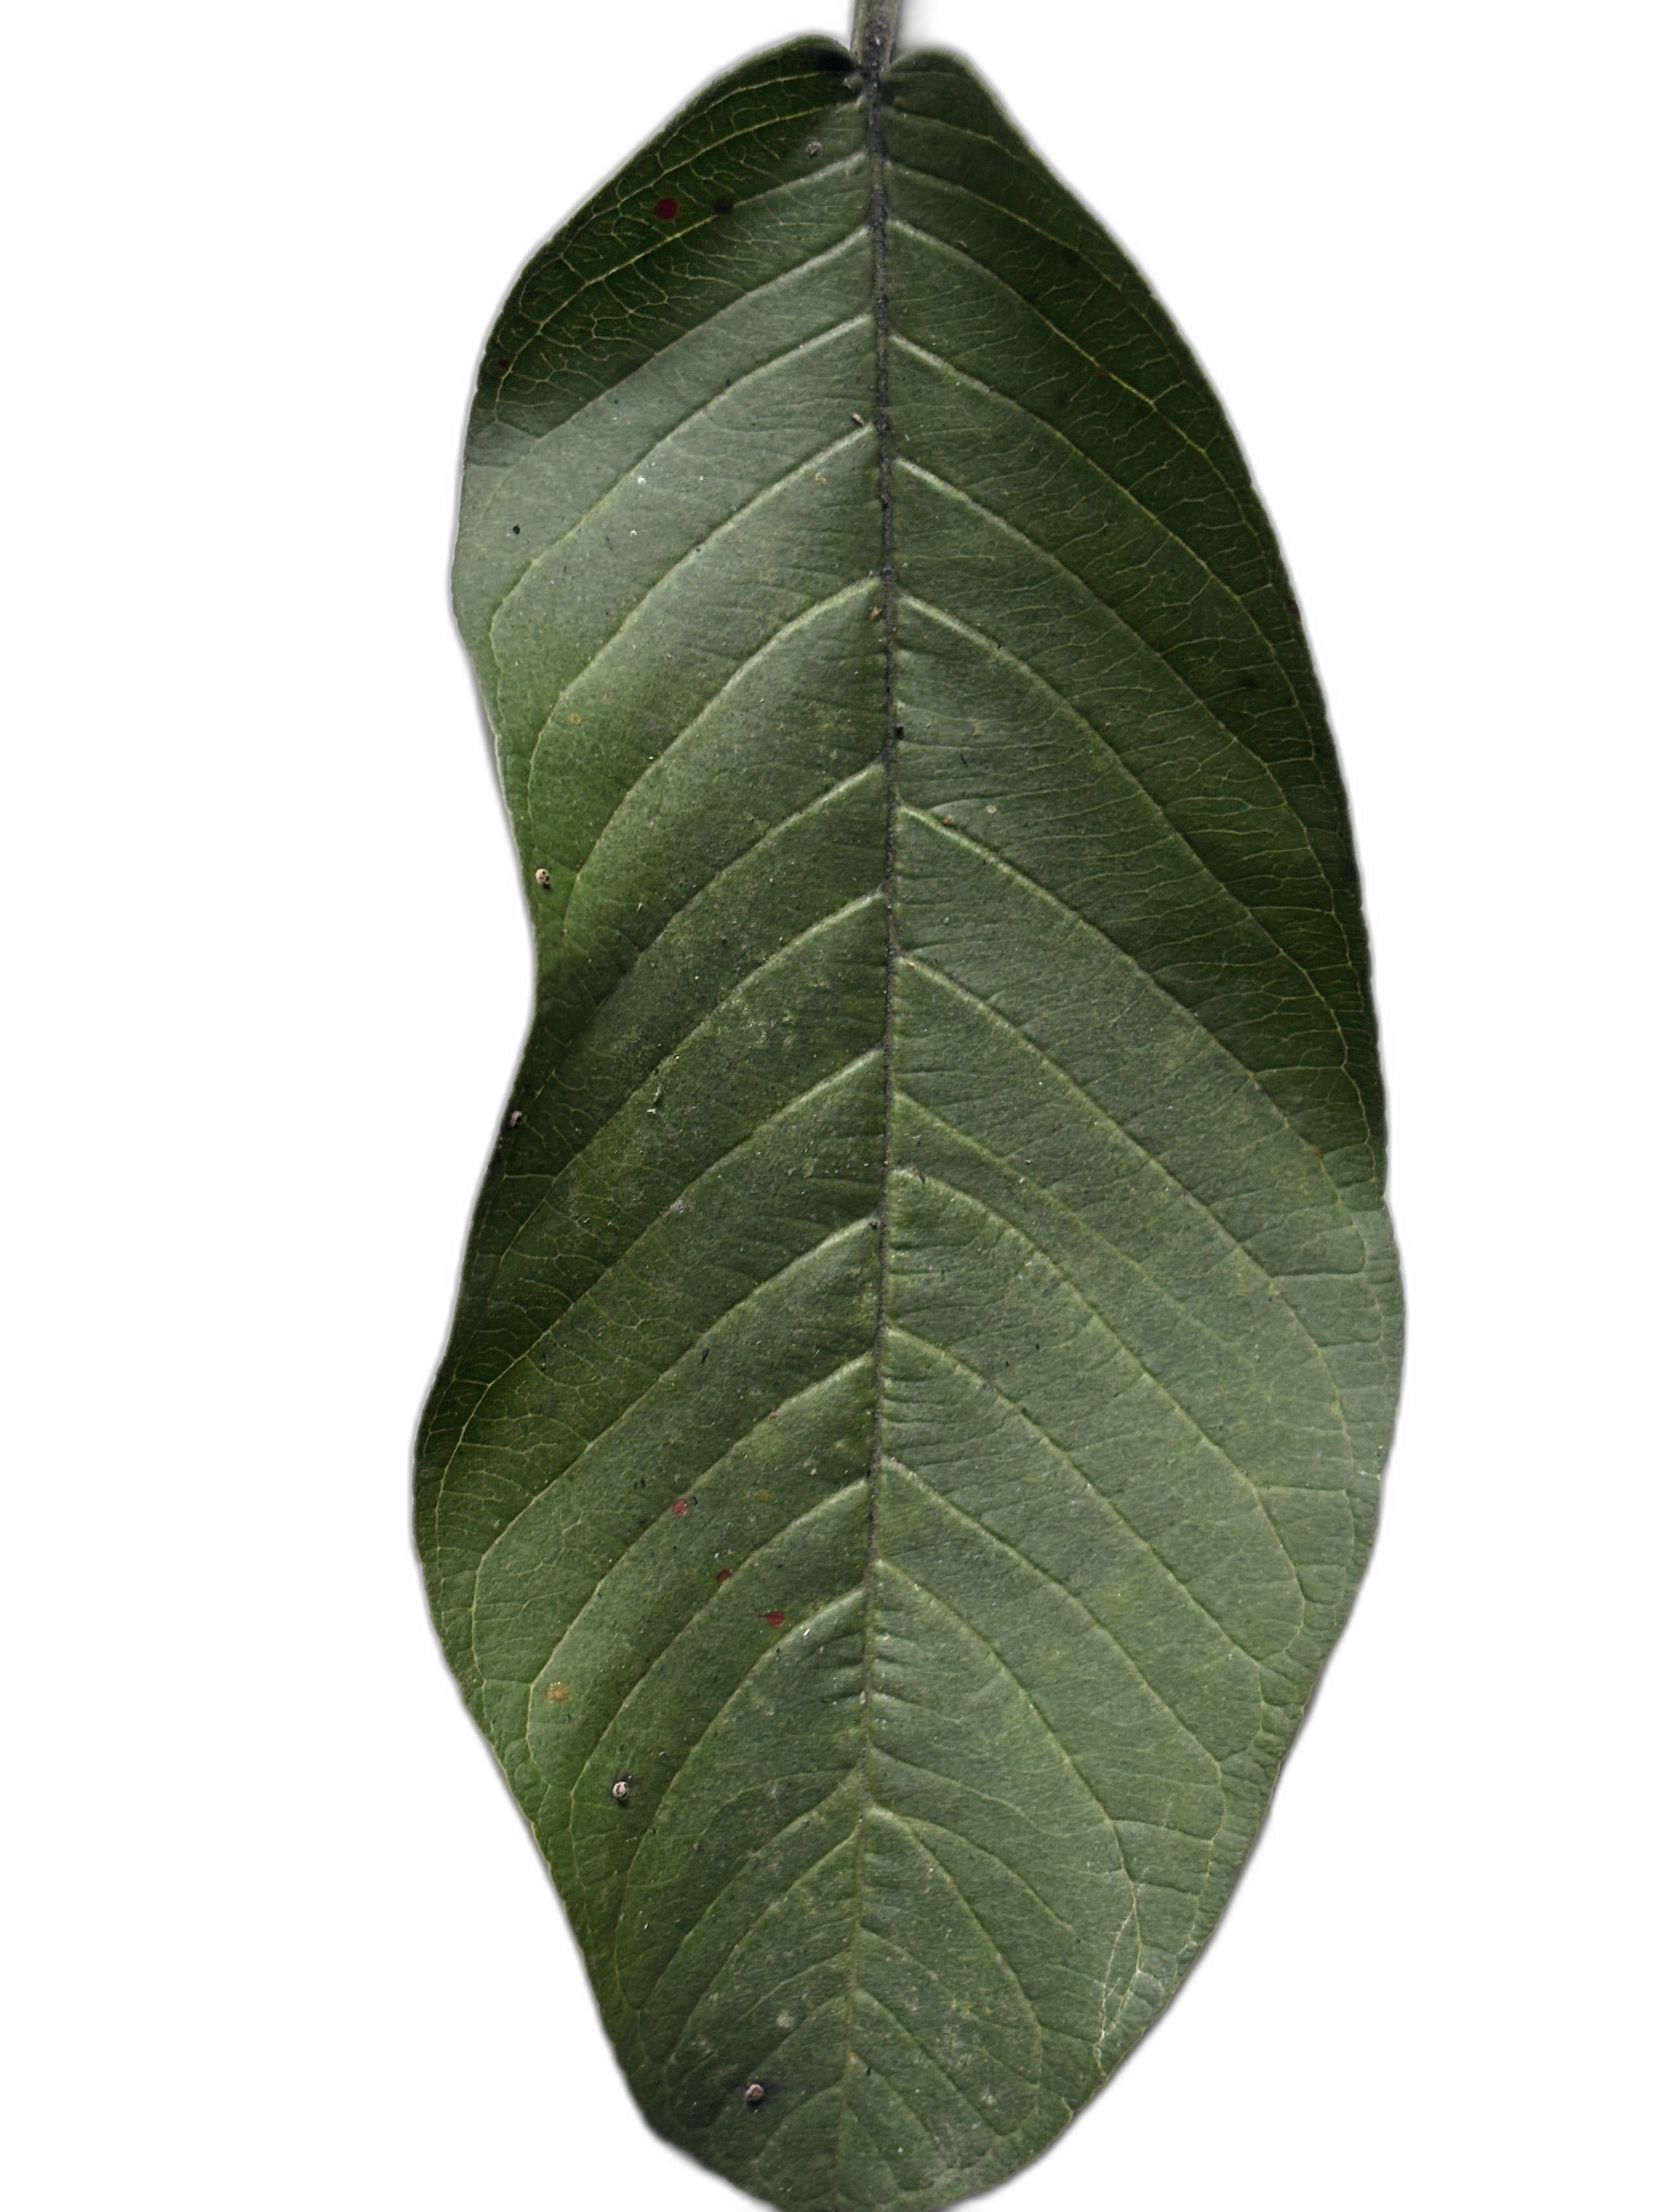
Plant part: leaf
Disease: Healthy